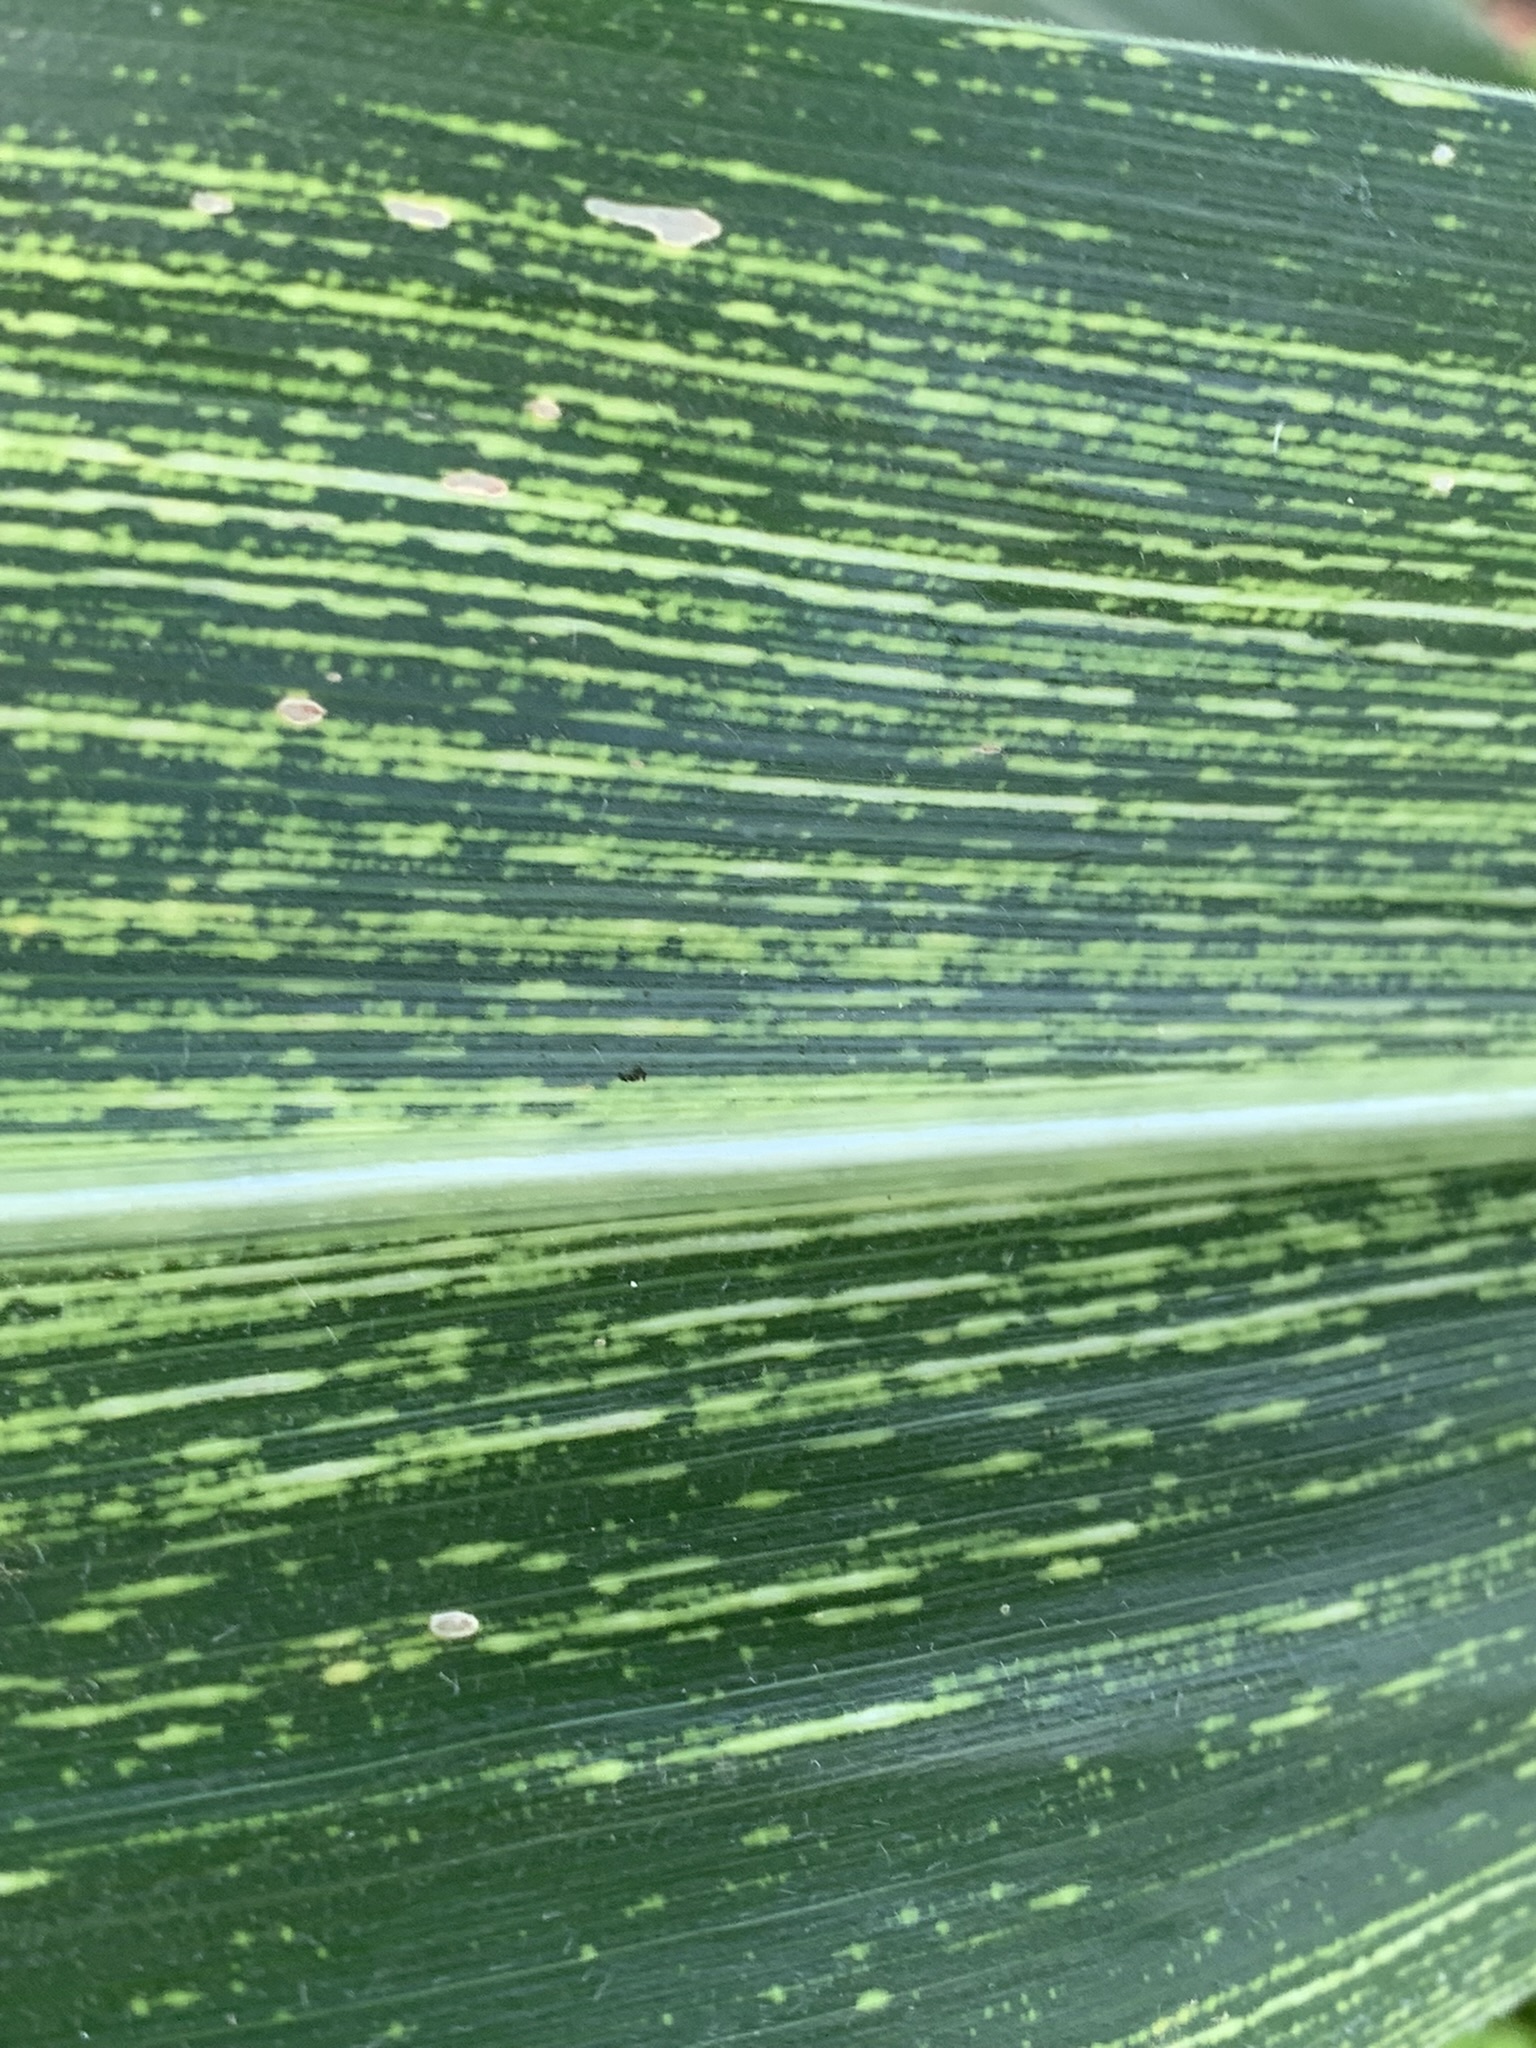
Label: MSV